Pittsburgh International Airport

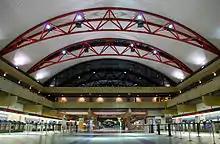
Part of the Landside Terminal ticketing area

When the airport opened in 1992, only 20% of passengers started or finished their trip in Pittsburgh with the rest connecting; as of 2025, 95% of travelers start or begin their trip in Pittsburgh. The closing of the US Airways hub allowed new low cost carriers to enter the market, creating more choices for local passengers. Southwest Airlines began service at Pittsburgh in May 2005 and eventually became its largest carrier. Southwest's entry is credited with stabilizing the airport and providing reassurance for other carriers to expand service in the post-hub years. The airport also expanded into other ventures, including the opening of a fracking well for natural gas deposits under its site in 2014.